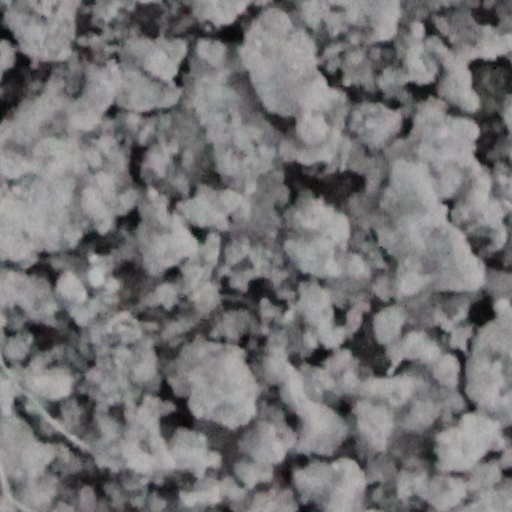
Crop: wheat